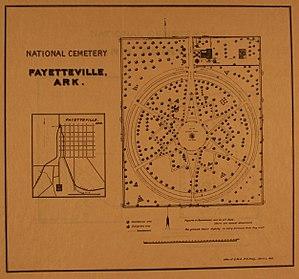
Le cimetière national de Fayetteville est un cimetière national des États-Unis situé sur le côté sud de la ville de Fayetteville, dans le comté de Washington, en Arkansas. Il couvre près de 15 acres et en avril 2017 contient 9 830 des inhumations.